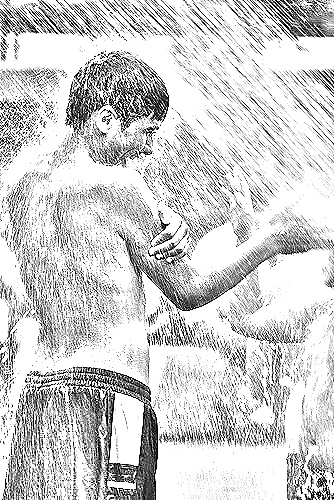
Portrait style: Sketch Portrait